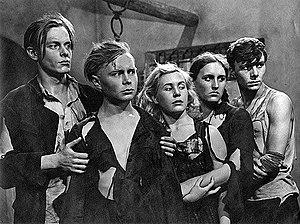
La Jeune Garde est un film de guerre soviétique réalisé par Sergueï Guerassimov sorti en 1948. Le film est adapté du roman éponyme d'Alexandre Fadeïev qui raconte l'histoire de l’organisation de résistance durant l'occupation allemande de la ville de Krasnodon, en 1942-1943. Le thème musical du film est composé par Dmitri Chostakovitch.